Mary, Queen of Hungary

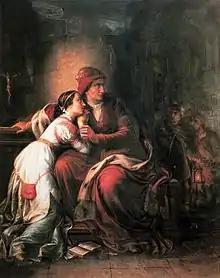
Mary and her mother Elizabeth of Bosnia in prison, as painted by Soma Orlai Petrich.

Mary and her mother were imprisoned. They were held in captivity in Gomnec Castle, which was a fortress of the Bishopric of Zagreb. In the queens' absence, the barons of the realm convoked a Diet under the newly carved "seal of the regnicoles". On Queen Mary's behalf, they promised a general pardon, but the Horvats refused to submit. The two queens were dragged to Krupa, and from there to Novigrad Castle on the coast of the Adriatic Sea. The barons or the Diet elected Stephen Lackfi palatine and made Sigismund of Luxembourg regent. John Horvat's henchmen strangled Queen Elizabeth in Mary's presence in early January. In the same month, Sigismund invaded Slavonia, but could not defeat the rebels.